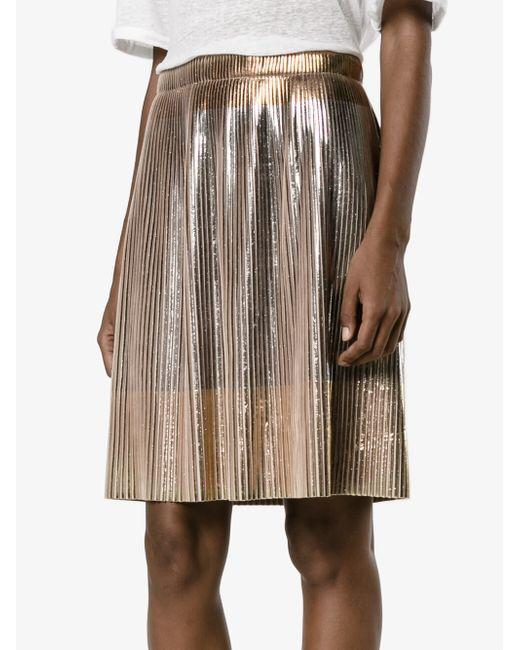
Partywear schimmernder goldener Rock für Damen